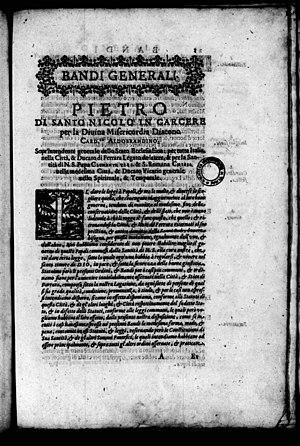
Pietro Aldobrandini, né à Rome le 31 mars 1571 et mort le 10 février 1621, fut un cardinal italien de l'Église catholique romaine.